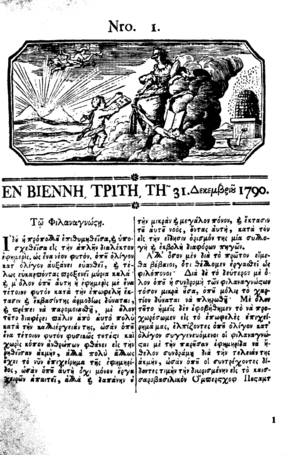
Efemeride
Titelbladet fra Ephimeris, den første græske avis, der blev trykt i Wien the first Greek newspaper, printed in Vienna from 1790 to 1797.
En efemeride er en tabel, som primært angiver værdier for positionen af et bevægende astronomisk objekt på himmelkuglen på et bestemt tidspunkt eller til bestemte tidspunkter.